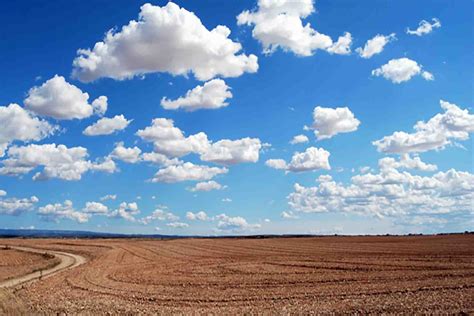
Weather: cloudy or overcast